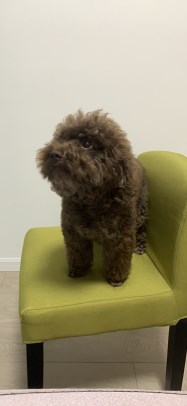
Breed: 2925-n000114-toy_poodle